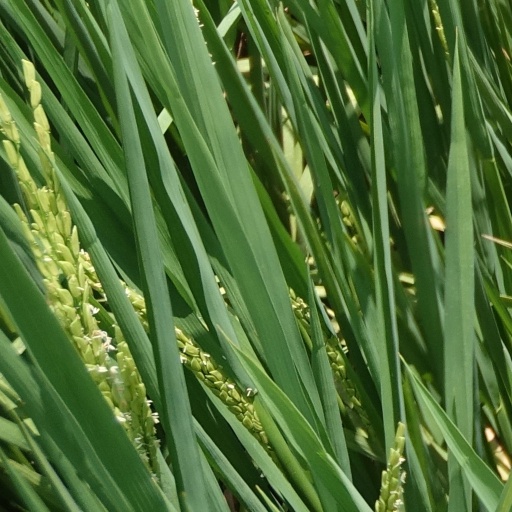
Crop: rice